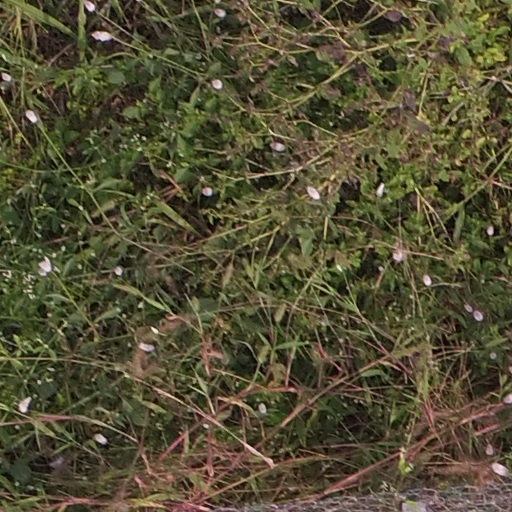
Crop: maize; corn